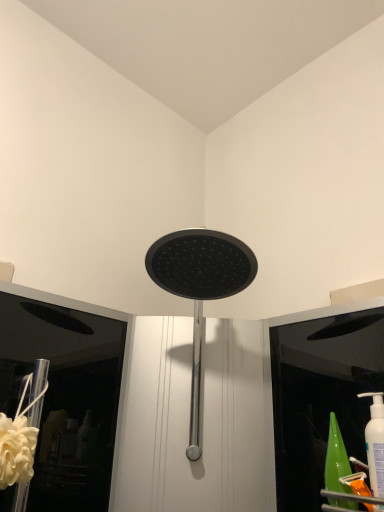
Question: From a real-world perspective, locate the flower directly beneath the black matte shower head at center. Your answer should be formatted as a tuple, i.e. [(x, y)], where the tuple contains the x and y coordinates of a point satisfying the conditions above.
Answer: [(0.042, 0.879)]